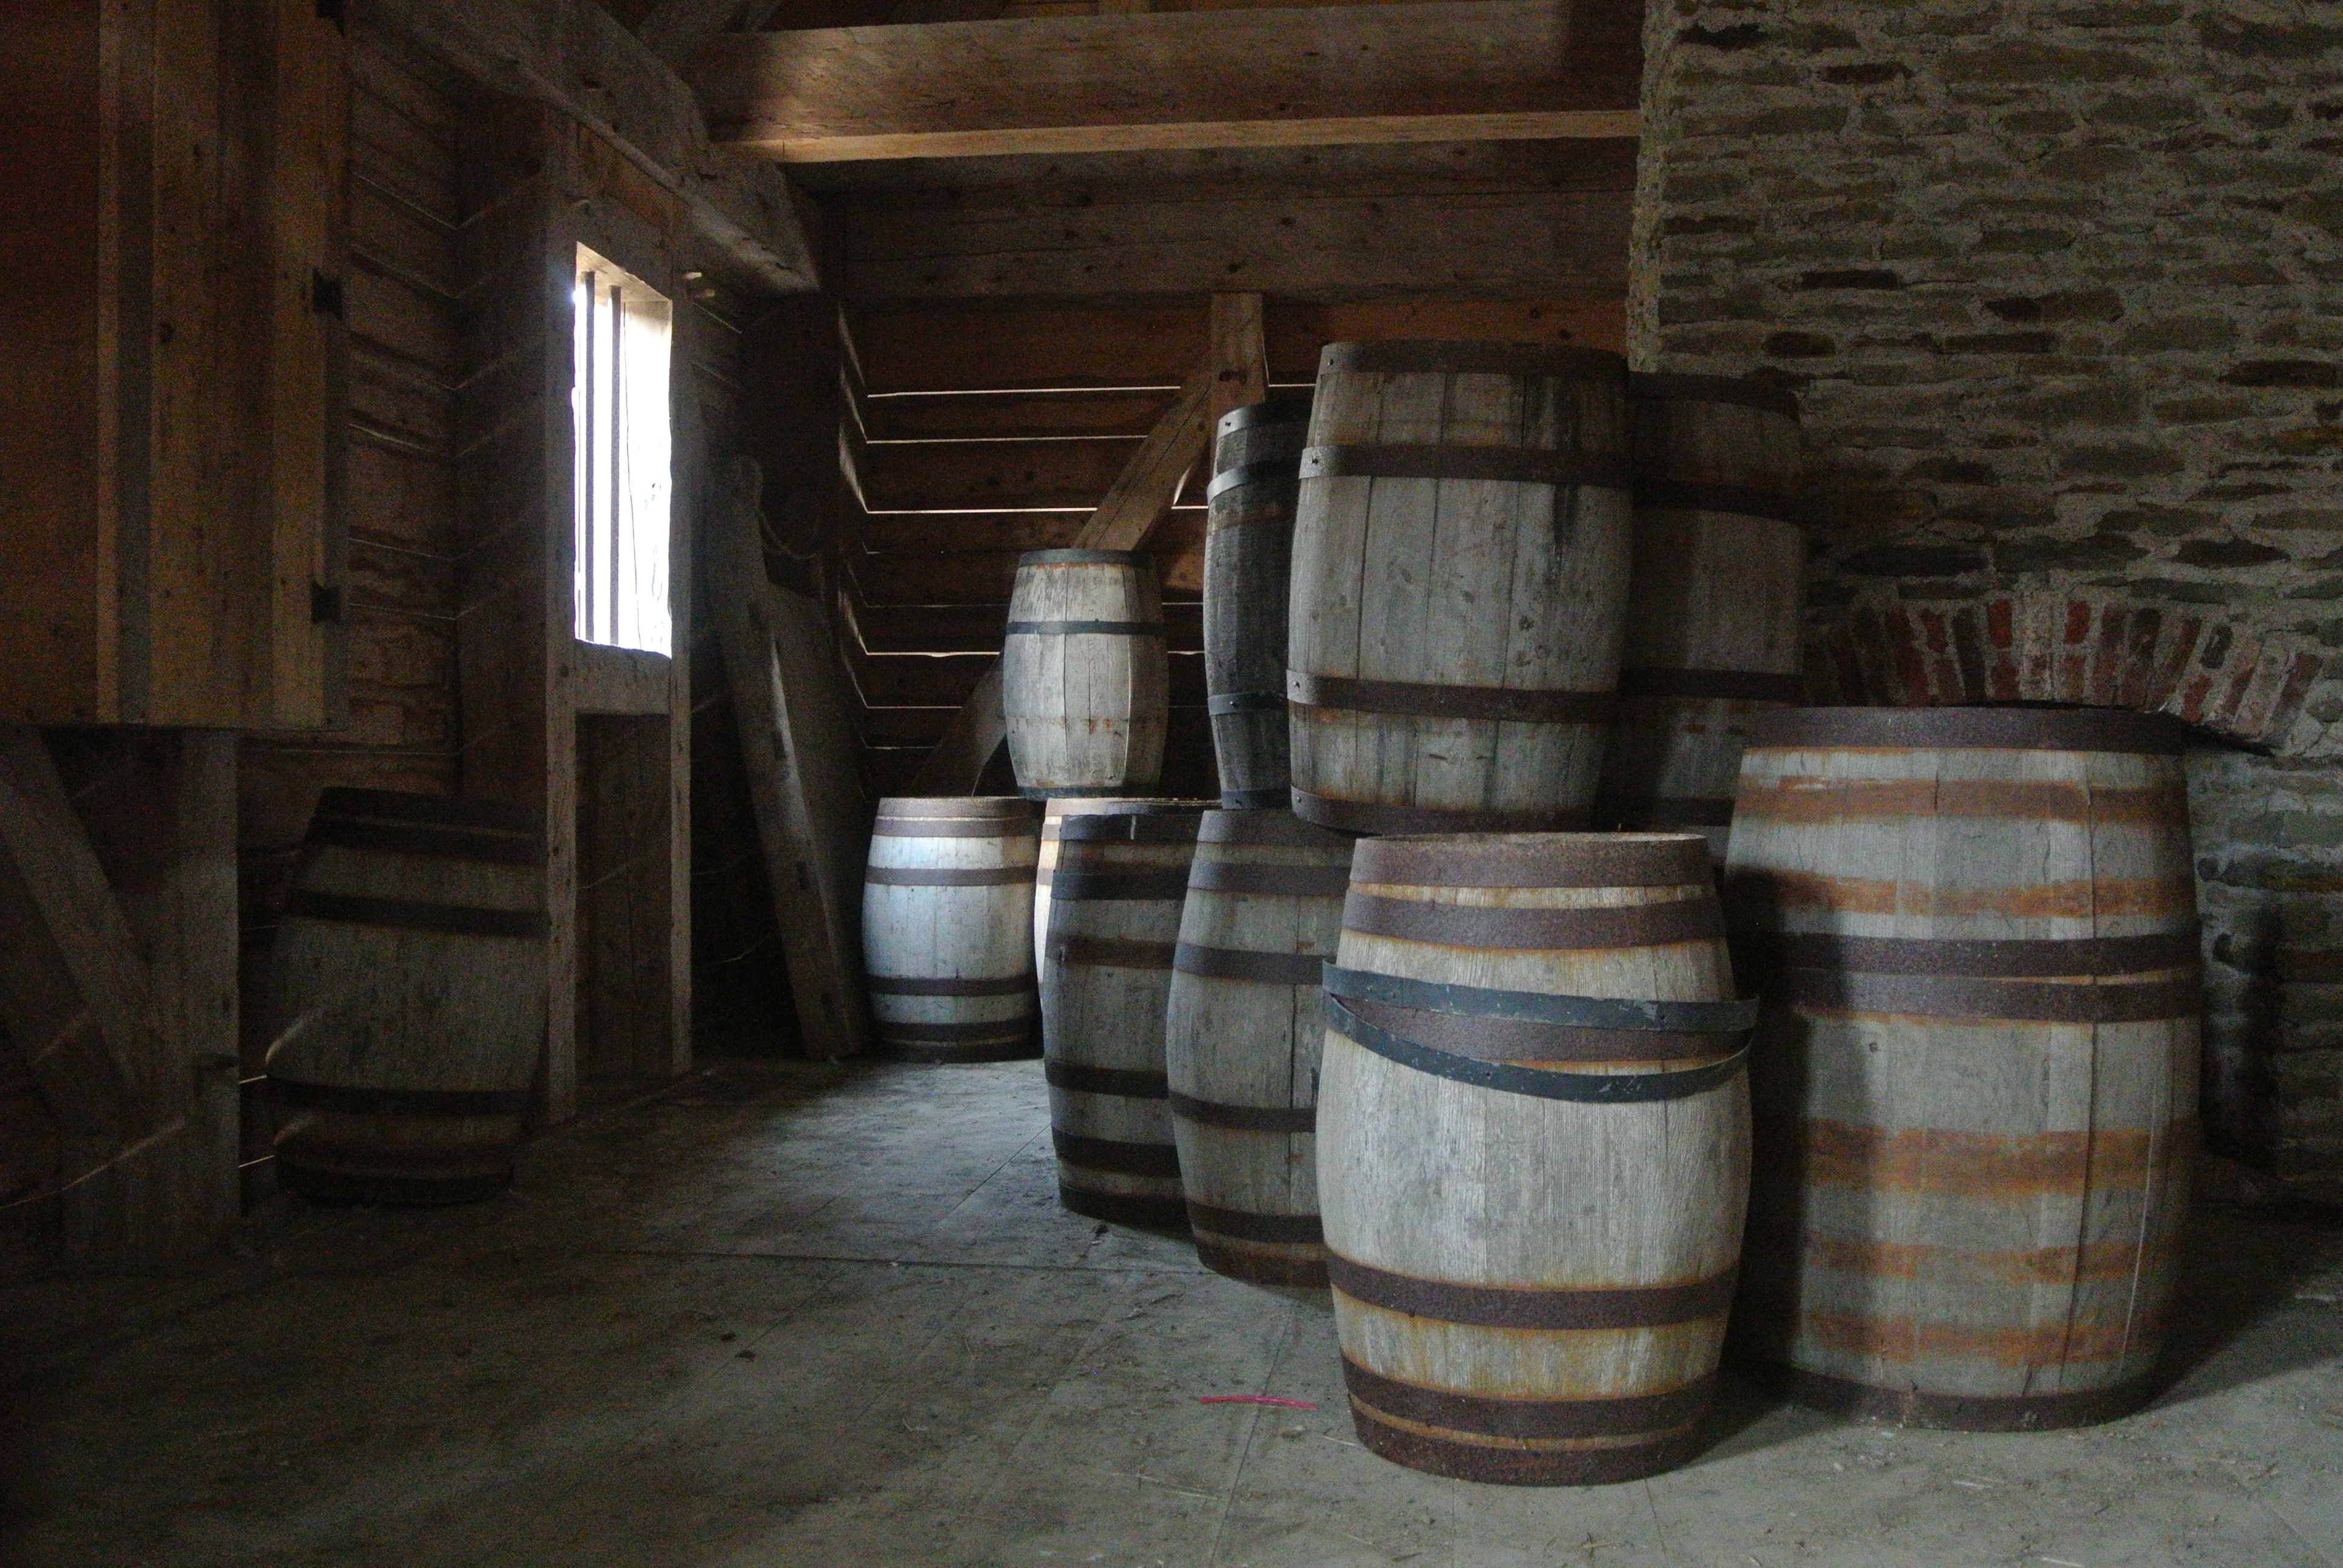
wood, vintage, old, barrel, wooden, oak, barrels, rum, man made object, ancient history